Kovkab Safaraliyeva

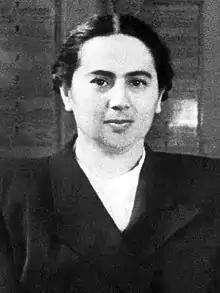
Kovkab Kamil qizi Safaraliyeva

Kovkab Kamil qizi Safaraliyeva (3 January 1907 in Baku – 27 June 1985 in Baku) was an Azerbaijani classical pianist, piano instructor, and concertmaster.